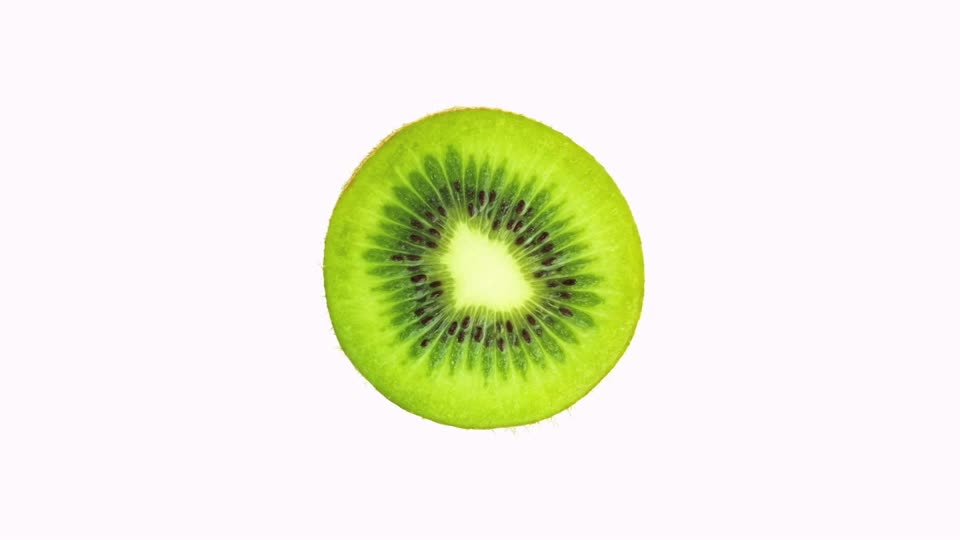
Label: Kiwi